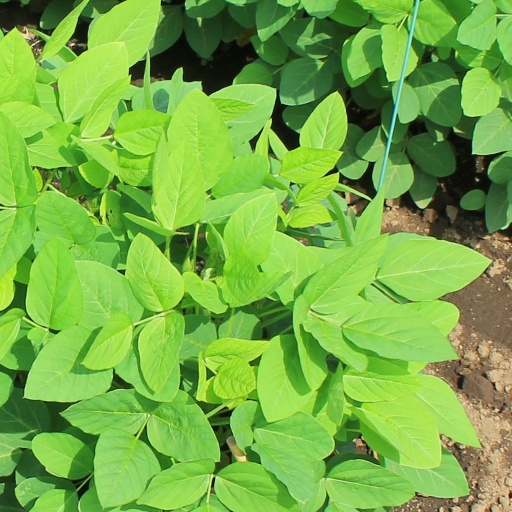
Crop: soybean